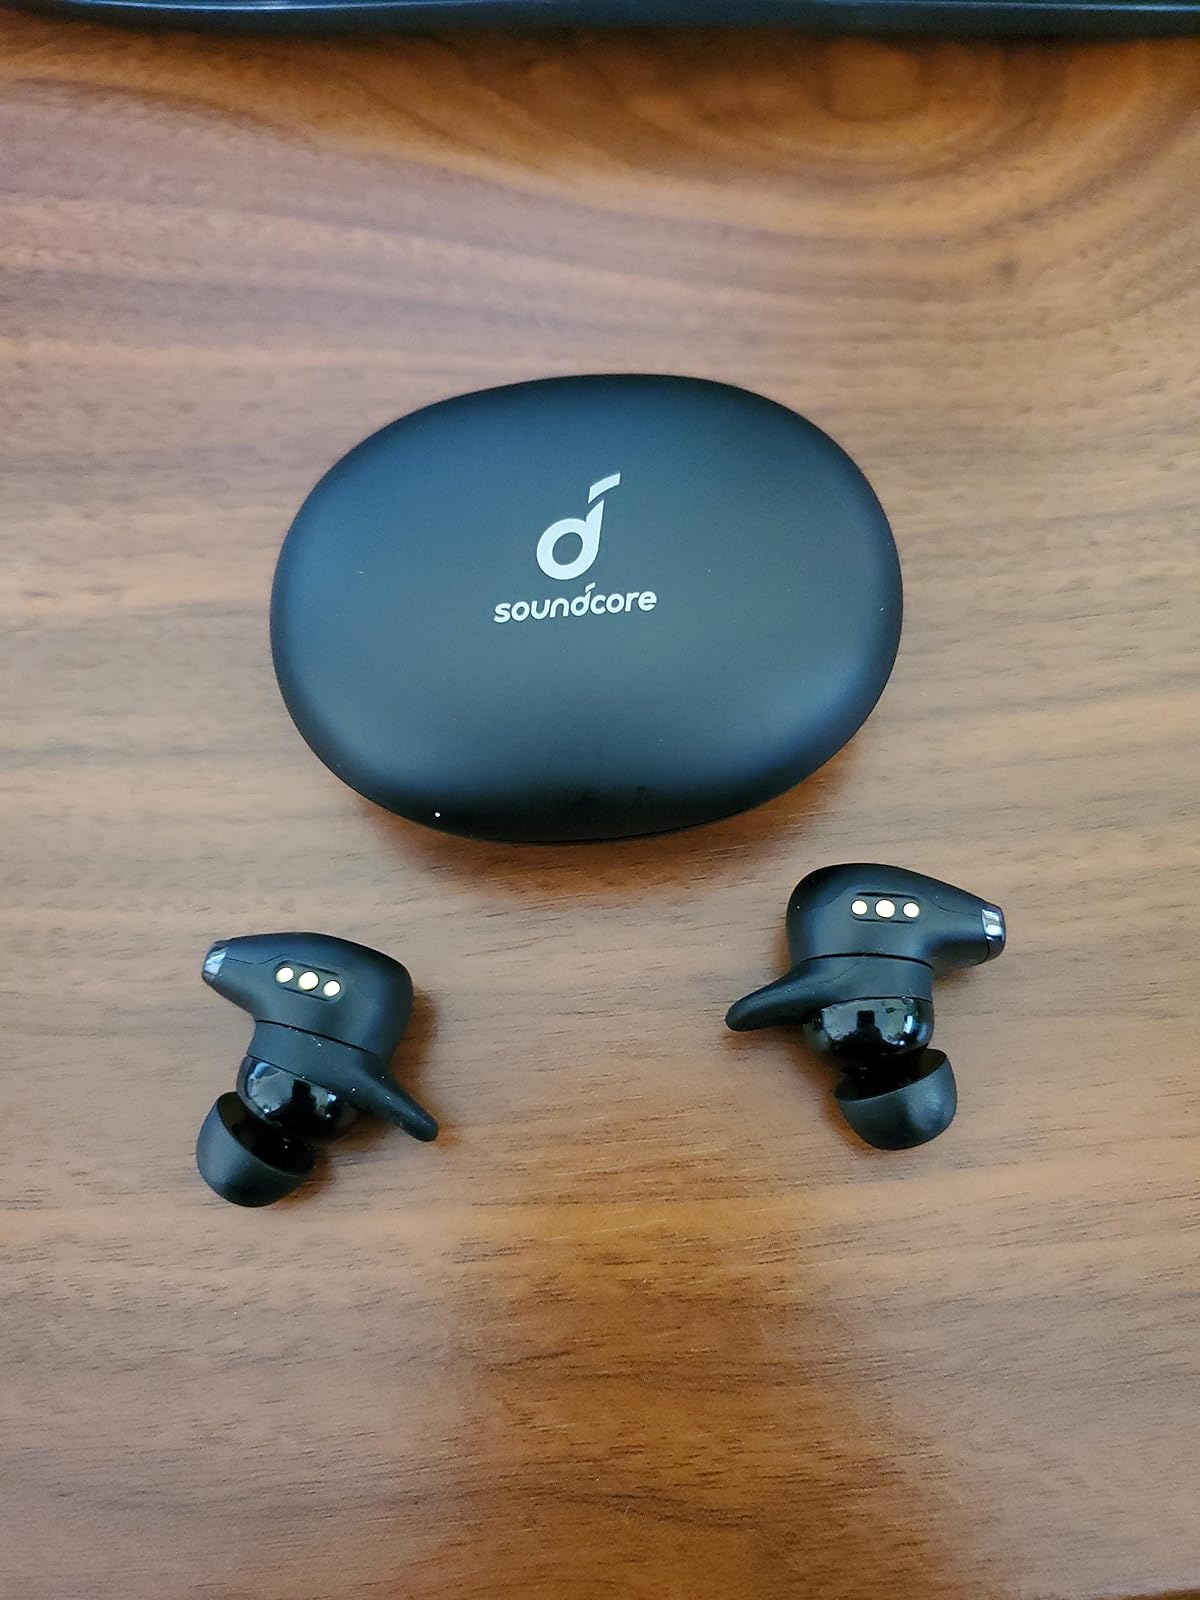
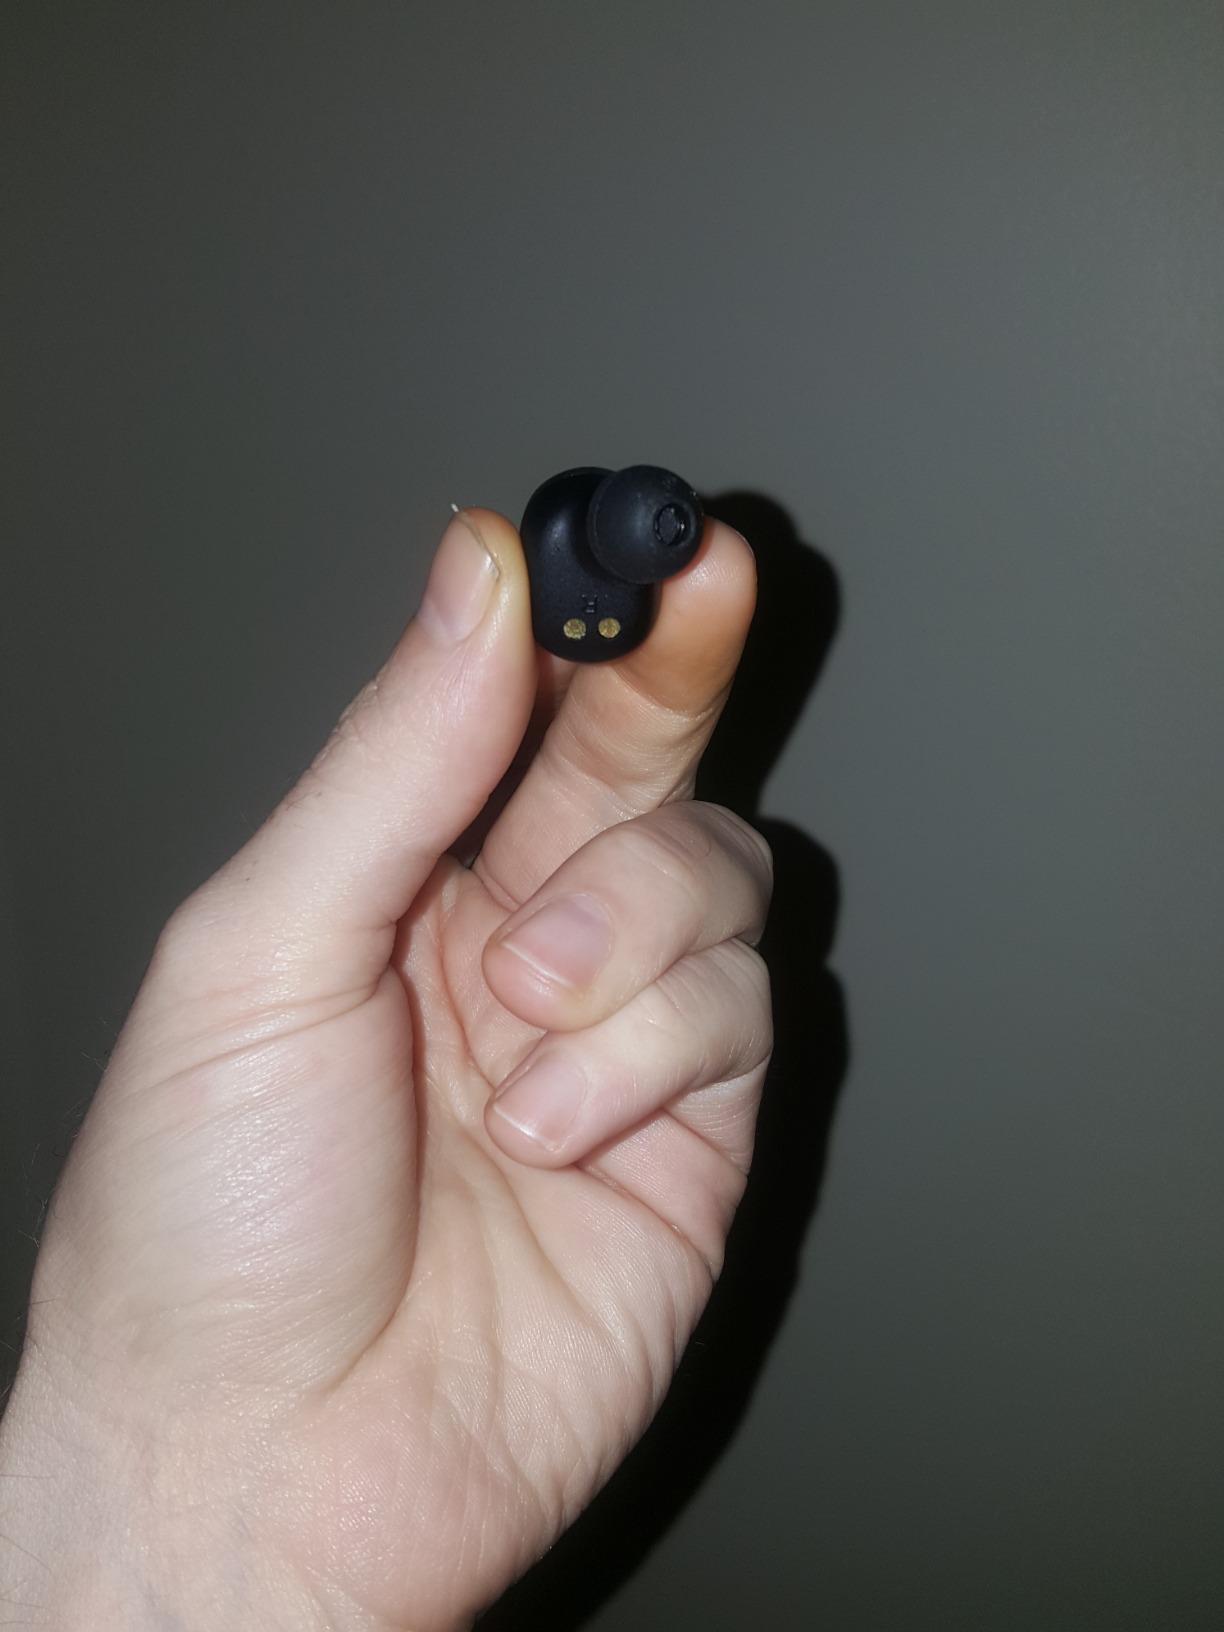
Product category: earbuds
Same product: no